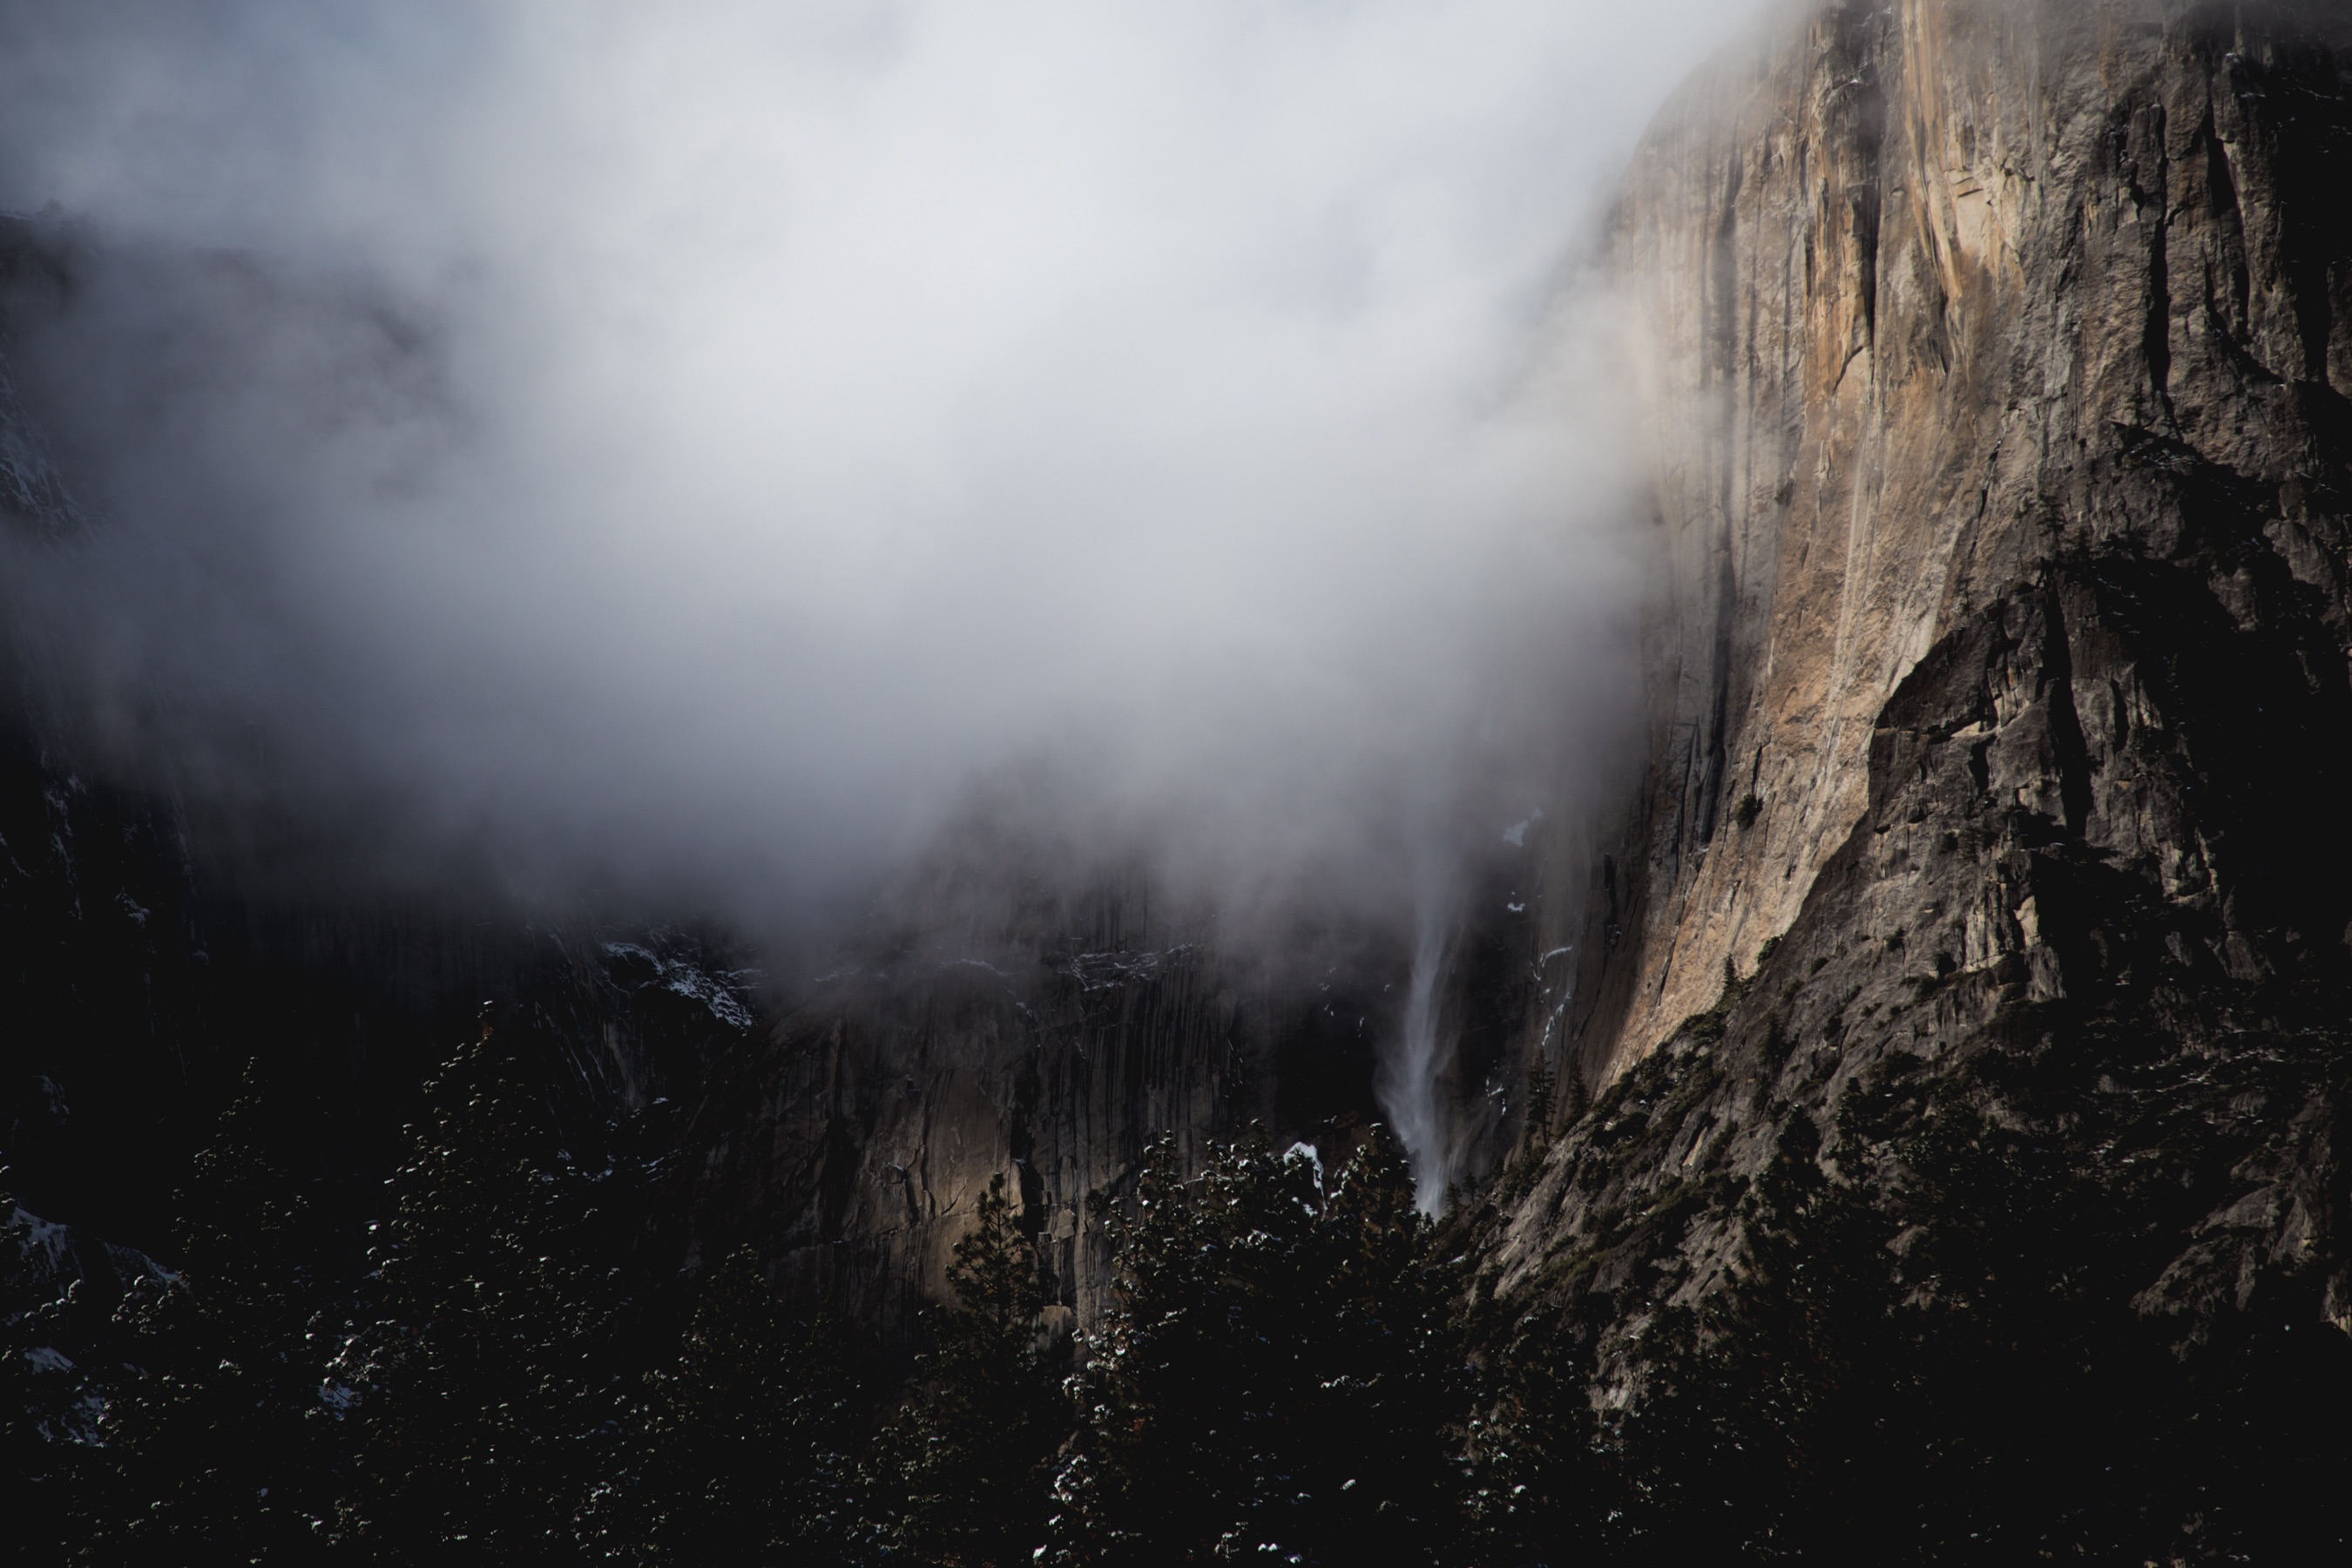
nature, mountain, snow, cloud, mist, sunlight, reflection, weather, darkness, atmospheric phenomenon, geological phenomenon